Justa Grata Honoria

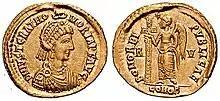
"Solidus" of Honoria

Justa Grata Honoria (c. 418 – c. 455) was the daughter of Constantius III and Galla Placidia, as well as the sister of Valentinian III. At a young age, she was granted the title of Augusta. She was said to have asked Attila the Hun to invade on her behalf, which is often interpreted as a proposal.